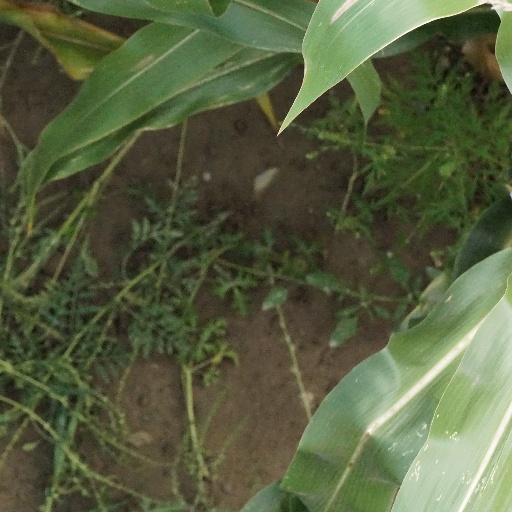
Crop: maize; corn